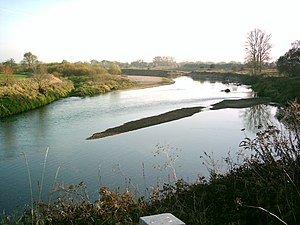
Mulde
Mulde er en flod i delstaterne Sachsen og Sachsen-Anhalt i Tyskland og en af Elbens bifloder fra venstre bred, med en længde på 124 km. Den har sit udspring nær Colditz, hvor floderne Zwickauer Mulde og Freiberger Mulde løber sammen. Begge disse har deres udspring i Erzgebirge. Fra sammenløbet løber floden nordpå gennem Sachsen og Sachsen-Anhalt. Mulde munder ud i Elben 3 km nord for Dessau.